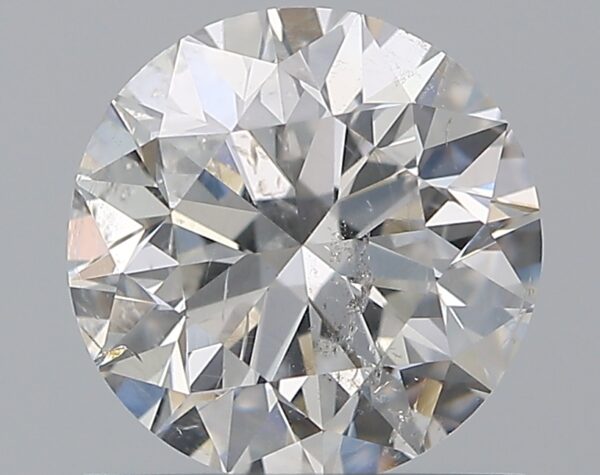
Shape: round
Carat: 1
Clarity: SI2
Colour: F
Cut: VG
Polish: EX
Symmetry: VG
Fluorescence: N
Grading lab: GIA
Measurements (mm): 6.22 x 6.3 x 4.02